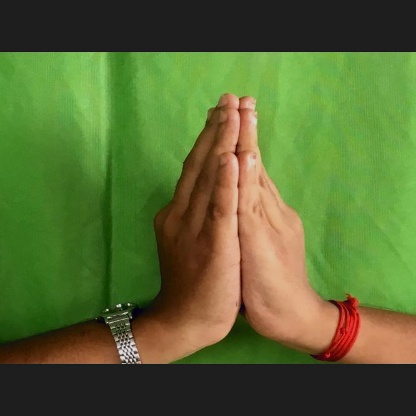
Mudra: Anjali